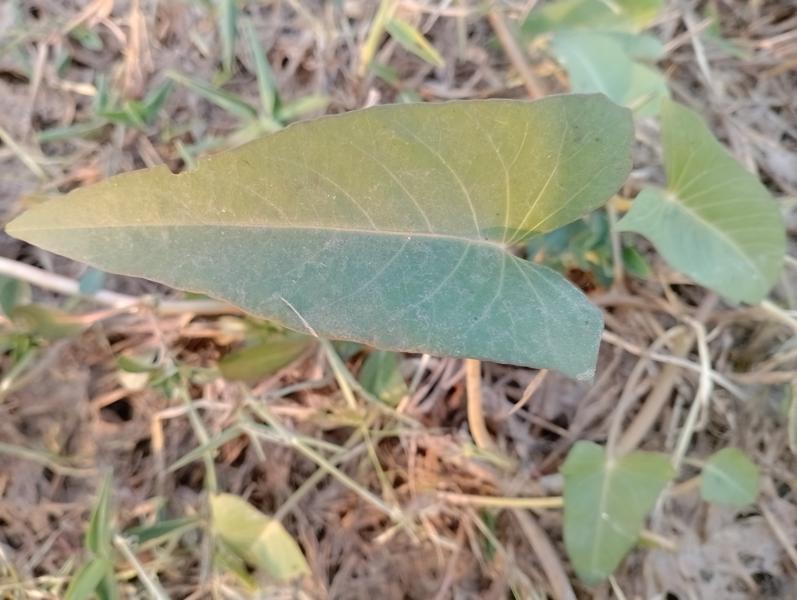
Weed species: Ipomoea aquatic